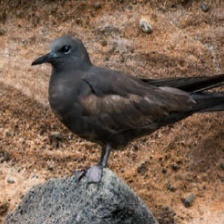
Species: BROWN NOODY
Scientific name: ANOUS STOLIDUS